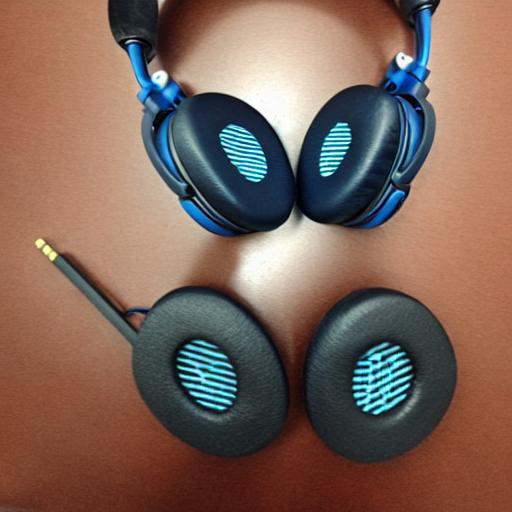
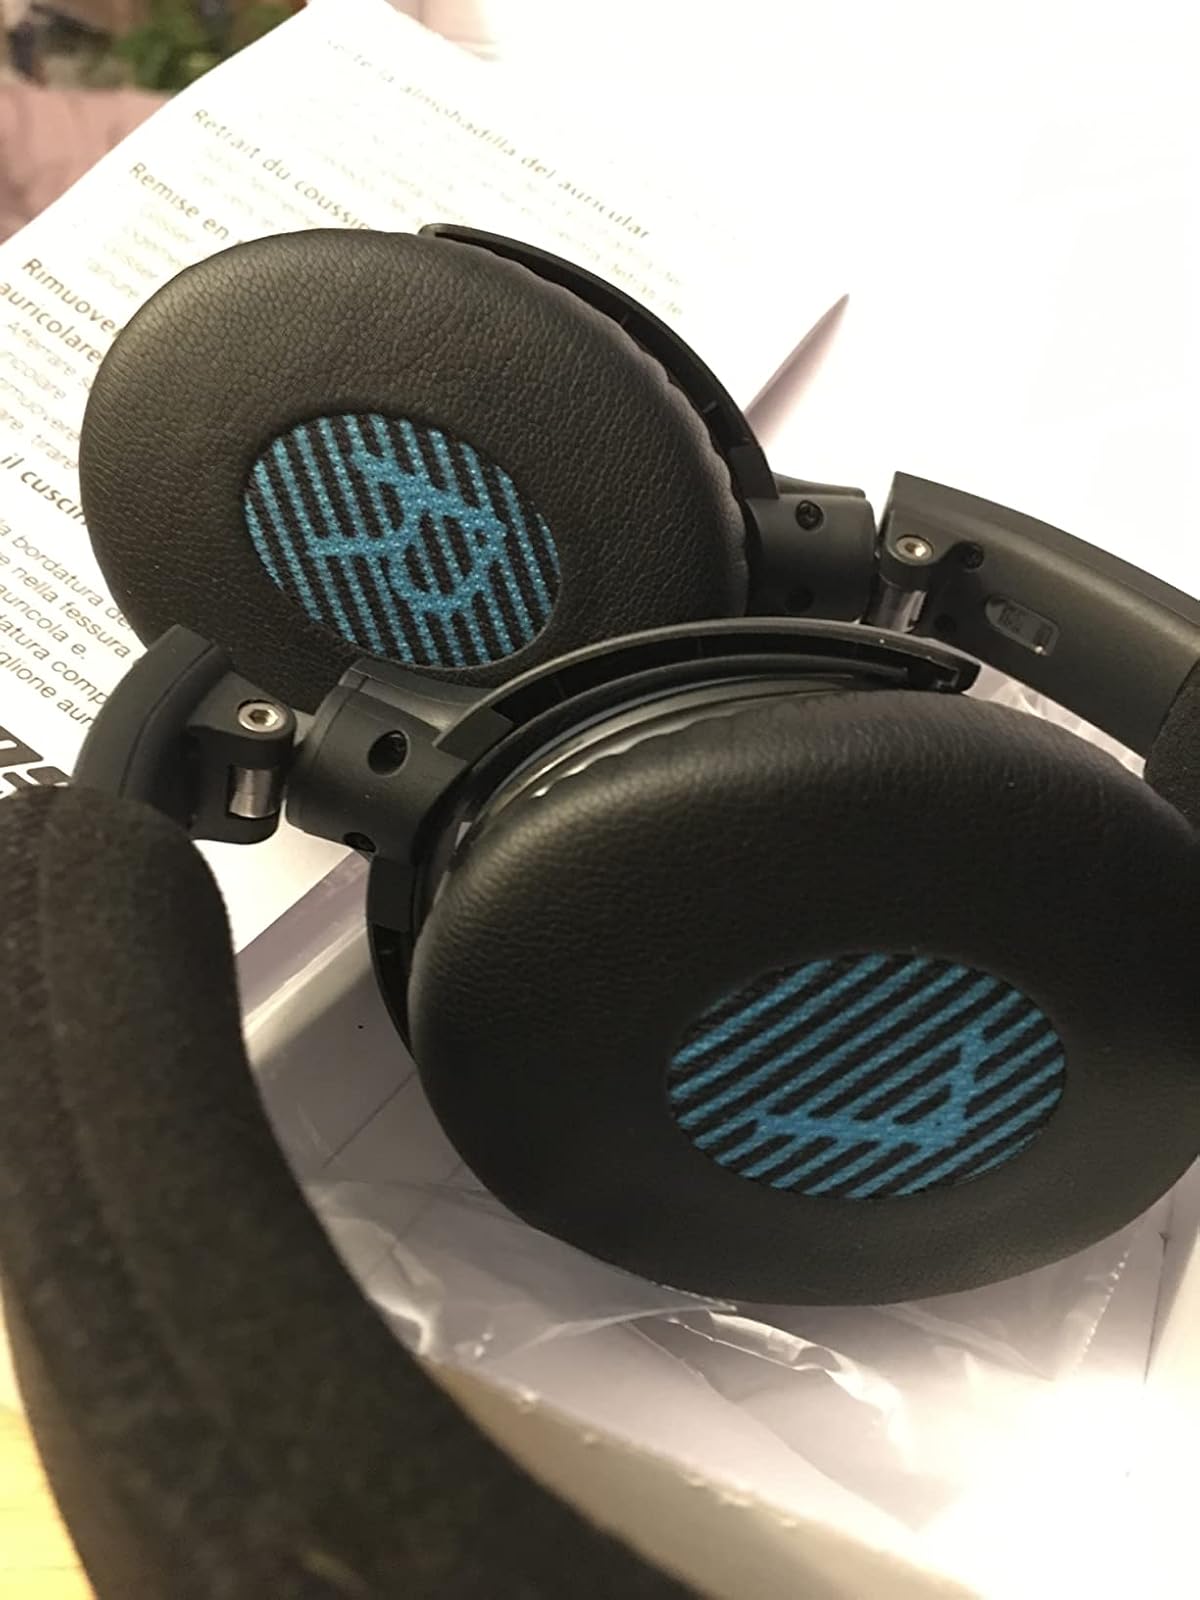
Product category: headphones
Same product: no